Oliver Hazard Payne

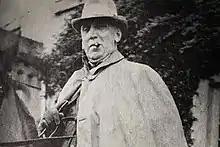

Oliver Hazard Payne (July 21, 1839 – June 27, 1917) was an American businessman, organizer of the American Tobacco Company Trust, assisted with the formation of U.S. Steel, and was affiliated with Standard Oil.